The Three Stooges (video game)

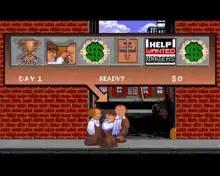
Players must select a minigame to complete for each in-game day.

The Three Stooges must rescue an old woman's orphanage by earning money in minigames based on various Three Stooges films. These include cracker-eating contests (based on the Stooges short "Dutiful But Dumb") and boxing matches (based on the short "Punch Drunks"). Players select minigames by timing a button press as a hand randomly points to various symbols representing in-game events, including non-interactive events that can raise or lower the Stooges' cash total. Each event takes up one in-game day; players have 30 in-game days to earn as much money as possible.